Aspledon Undae

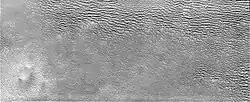
Aspledon Undae, a dune field near the Martian north pole. The bottom side of the image shows hundreds of small, isolated dunes. On the top side, these small dunes appear to have coalesced into larger dune forms.

According to Tanaka et al., Planum Boreum lies on two major basal units: The Rupes Tenuis unit and the Planum Boreum Cavi unit. The age of the Rupes Tenuis unit is early Amazonian, while the Planum Boreum Cavi unit overlays the Rupes Tenuis unit, and its age is Middle to Late Amazonian. The Olympia Undae unit may have formed during early denudation incidents of the Planum Boreum Cavi unit in its immediate neighbourhood. More distant dune fields from the Planum Boreum Cavi unit, such as Siton, Aspledon, and a large portion of Olympia Undae may have formed during earlier erosional events of the Planum Boreum Cavi unit. Other sources to these dune fields may include Rupes Tenuis, although this source is now considered to be exhausted.